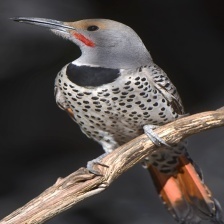
Species: NORTHERN FLICKER
Scientific name: COLAPTES AURATUS